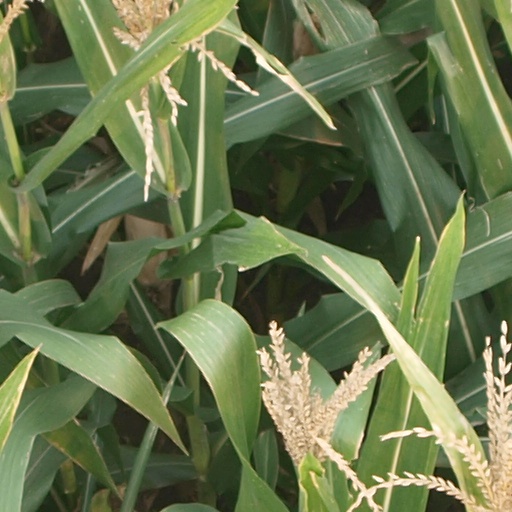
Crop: maize; corn